Clipper (lighter)

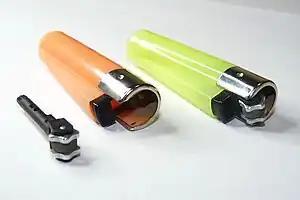
Clipper lighters; on the left, the flint system which has been removed from the orange one

Clipper is the brand name of a type of refillable butane lighter, designed by Enric Sardà and owned by Flamagas S.A. since 1959.